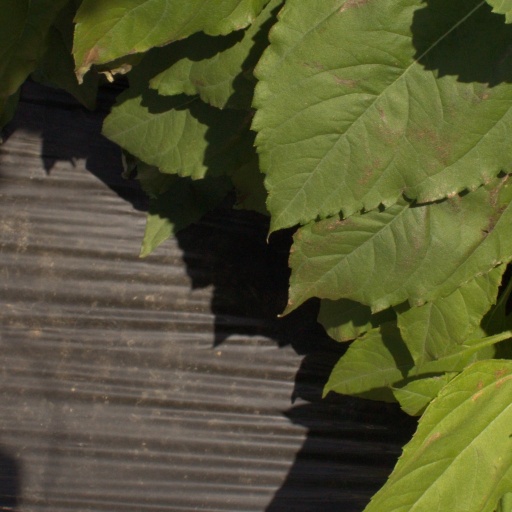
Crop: Jerusalem artichoke